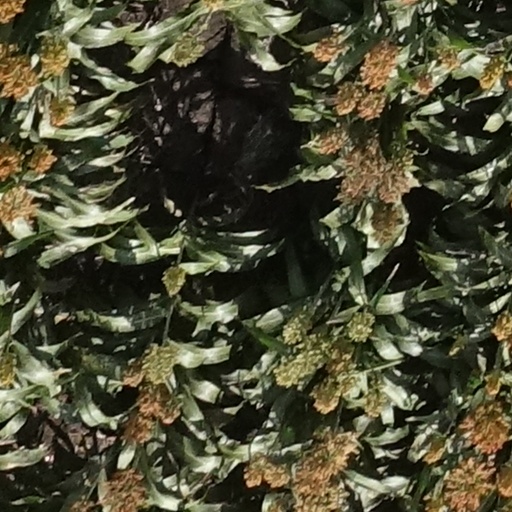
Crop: sorghum